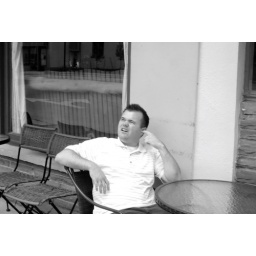
brad is sitting at a table outside a restaurant in manitou springs (9)